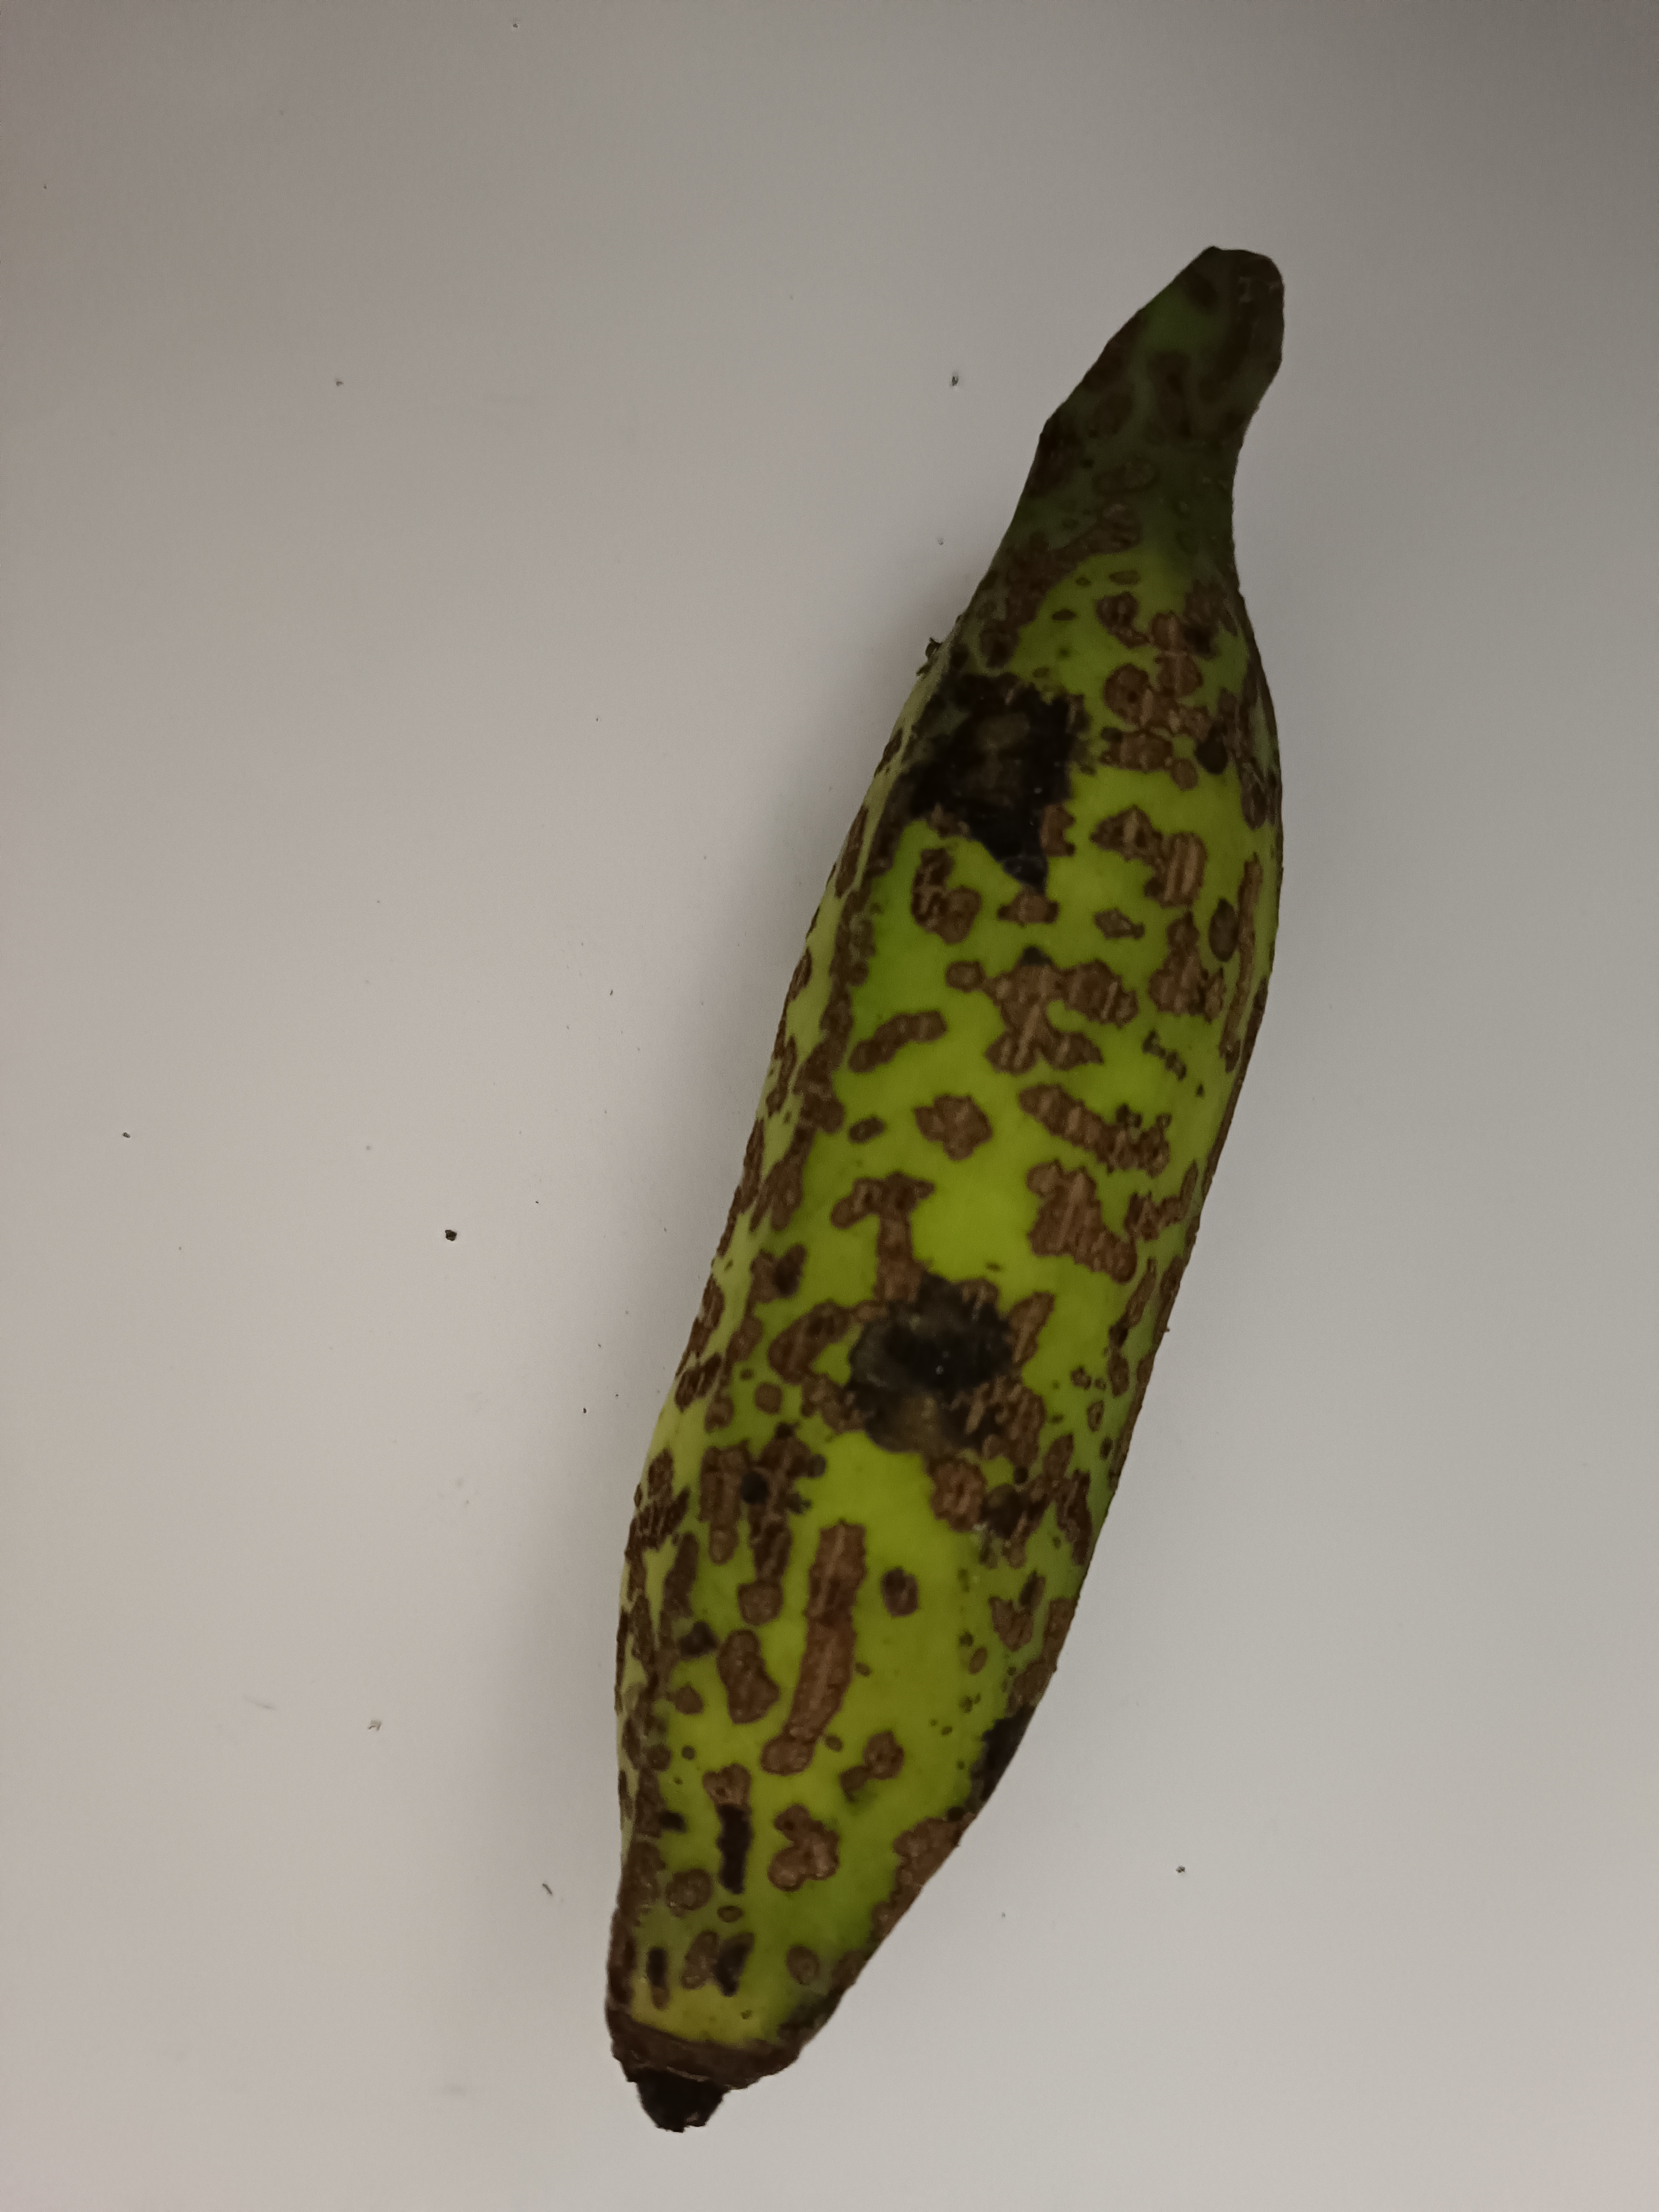
Banana variety: Shobri